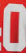
Number: 0